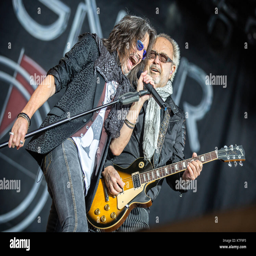
hard rock artist performs a live concert at festival .